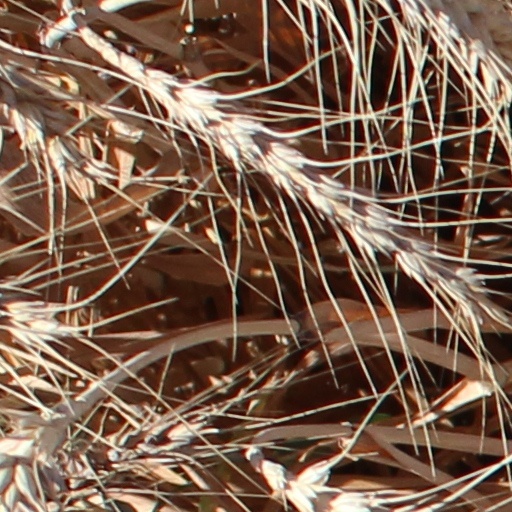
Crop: wheat